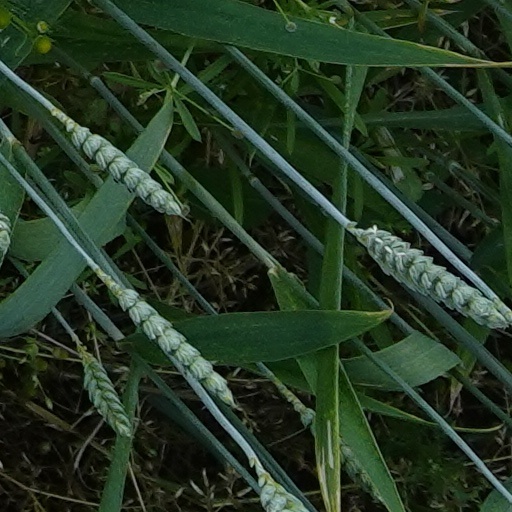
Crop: wheat